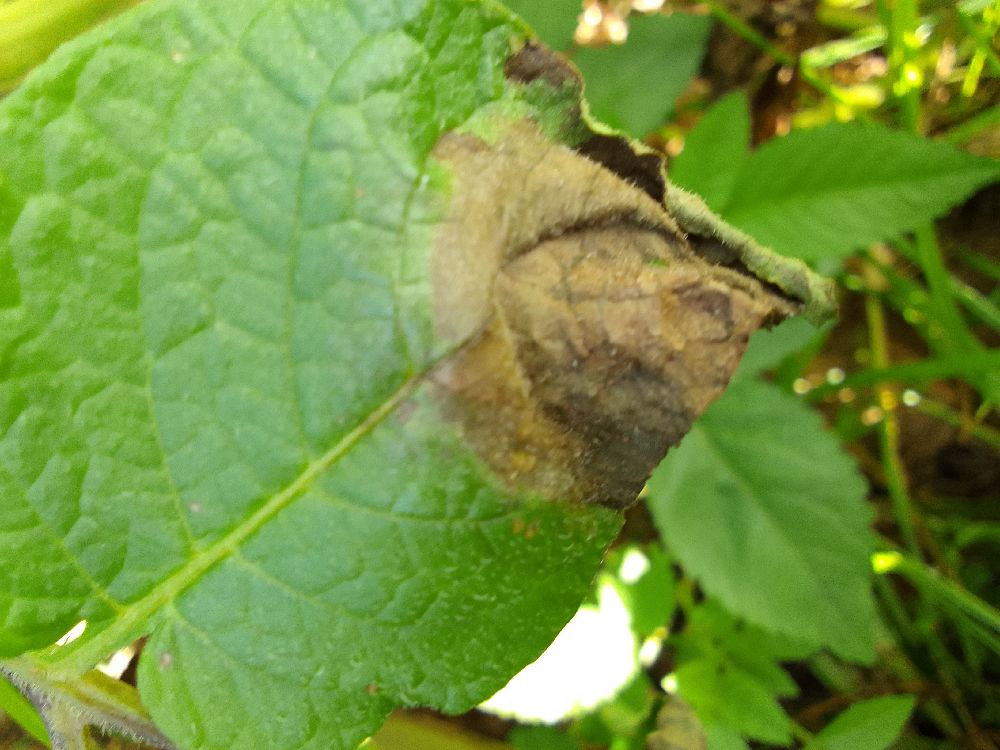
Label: Late blight